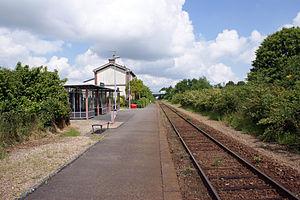
Gare de Corps-Nuds
La gare de Corps-Nuds est une gare ferroviaire française de la ligne de Châteaubriant à Rennes, située sur le territoire de la commune de Corps-Nuds, dans le département d'Ille-et-Vilaine, en région Bretagne.